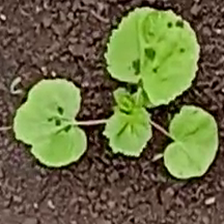
Weed species: Little_Mallow(Malva parviflora)